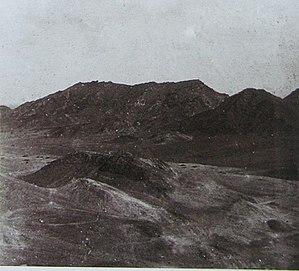
Photographie d'un massif volcanique des environs de la lagune de Cheikh Saïd (Khor Ghorera), Yémen, prise par Henry de Monfreid en janvier 1914. La photo est annotée
Cheikh Saïd est une péninsule du Yémen située dans le sud-ouest du pays, face à l'île de Périm, dans le détroit de Bab-el-Mandeb.